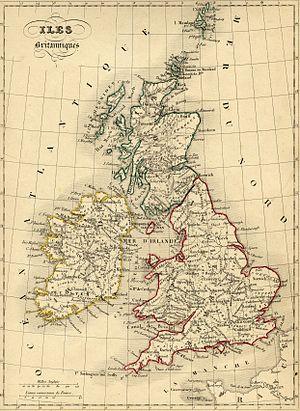
Carte géographique ancienne du Royaume Uni (Angleterre, Galles, Ecosse) et de l'Irlande avec noms en français dressée par le géographe Alexandre Vuillemin en 1843 extraite de son “Atlas universel de géographie ancienne et moderne à l'usage des pensionnats”. Le titre original de cette carte est “Iles britanniques”. Cet atlas était initialement monochrome mais son premier propriétaire a réhaussé manuellement en couleur les frontières ou limites administratives.
Alexandre Vuillemin, né à Paris en 1812 et mort en 1886, est un géographe français.
L'Irlande est une île de l'archipel des îles Britanniques située dans l'océan Atlantique nord. Troisième plus grande île d'Europe, elle est séparée de la Grande-Bretagne située à l'est par la mer d'Irlande.
L'histoire de l’Irlande commence avec les premières traces d’habitations humaines, il y a plus de 10 000 ans av. J.-C., quand des chasseurs-cueilleurs venant de Grande-Bretagne et d’Europe continentale s’installent sur l’île. Quelques traces archéologiques de cette période sont visibles, mais ce sont leurs descendants et les nouveaux arrivants du Néolithique, qui furent responsables des principaux sites du Néolithique comme Newgrange. Les Celtes arrivent au début du IIᵉ millénaire avant notre ère et « celtisent » les autochtones. À la suite de l’arrivée de Saint Patrick et d’autres missionnaires chrétiens dans la première partie du Vᵉ siècle, le christianisme supplanta la religion celtique à partir de 600.
Le Royaume-Uni, en forme longue le Royaume-Uni de Grande-Bretagne et d'Irlande du Nord, est un pays d'Europe de l'Ouest, ou selon certaines définitions, d'Europe du Nord, dont le territoire comprend l'île de Grande-Bretagne et la partie nord de l'île d'Irlande, ainsi que de nombreuses petites îles autour de l'archipel. Le territoire du Royaume-Uni partage une frontière terrestre avec la république d'Irlande, et est entouré par l'océan Atlantique au nord, la mer du Nord à l'est, la Manche au sud, la mer Celtique au sud-sud-ouest, la mer d'Irlande au sud-ouest et les mers intérieures de la côte ouest de l'Écosse au nord-ouest. Le Royaume-Uni couvre une superficie de 246 690 km², faisant de lui le 80ᵉ plus grand pays du monde, et le 11ᵉ d'Europe. Il est le 22ᵉ pays plus peuplé du monde, avec une population estimée à 65,1 millions d'habitants. Le Royaume-Uni est une monarchie constitutionnelle ; il possède un système parlementaire de gouvernance. Sa capitale est Londres, une ville mondiale et la seconde place financière au monde.
Le Royaume-Uni de Grande-Bretagne et d'Irlande, souvent abrégé en Royaume-Uni, est un ancien État insulaire d'Europe du Nord qui recouvrait l'archipel des îles Britanniques, et qui a existé du 1ᵉʳ janvier 1801 au 6 décembre 1922, auquel ont succédé le Royaume-Uni dans sa forme actuelle et l'Irlande.